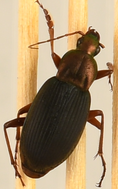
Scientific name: Chlaenius aestivus
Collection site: Smithsonian Environmental Research Center NEON (SERC), plot SERC_003